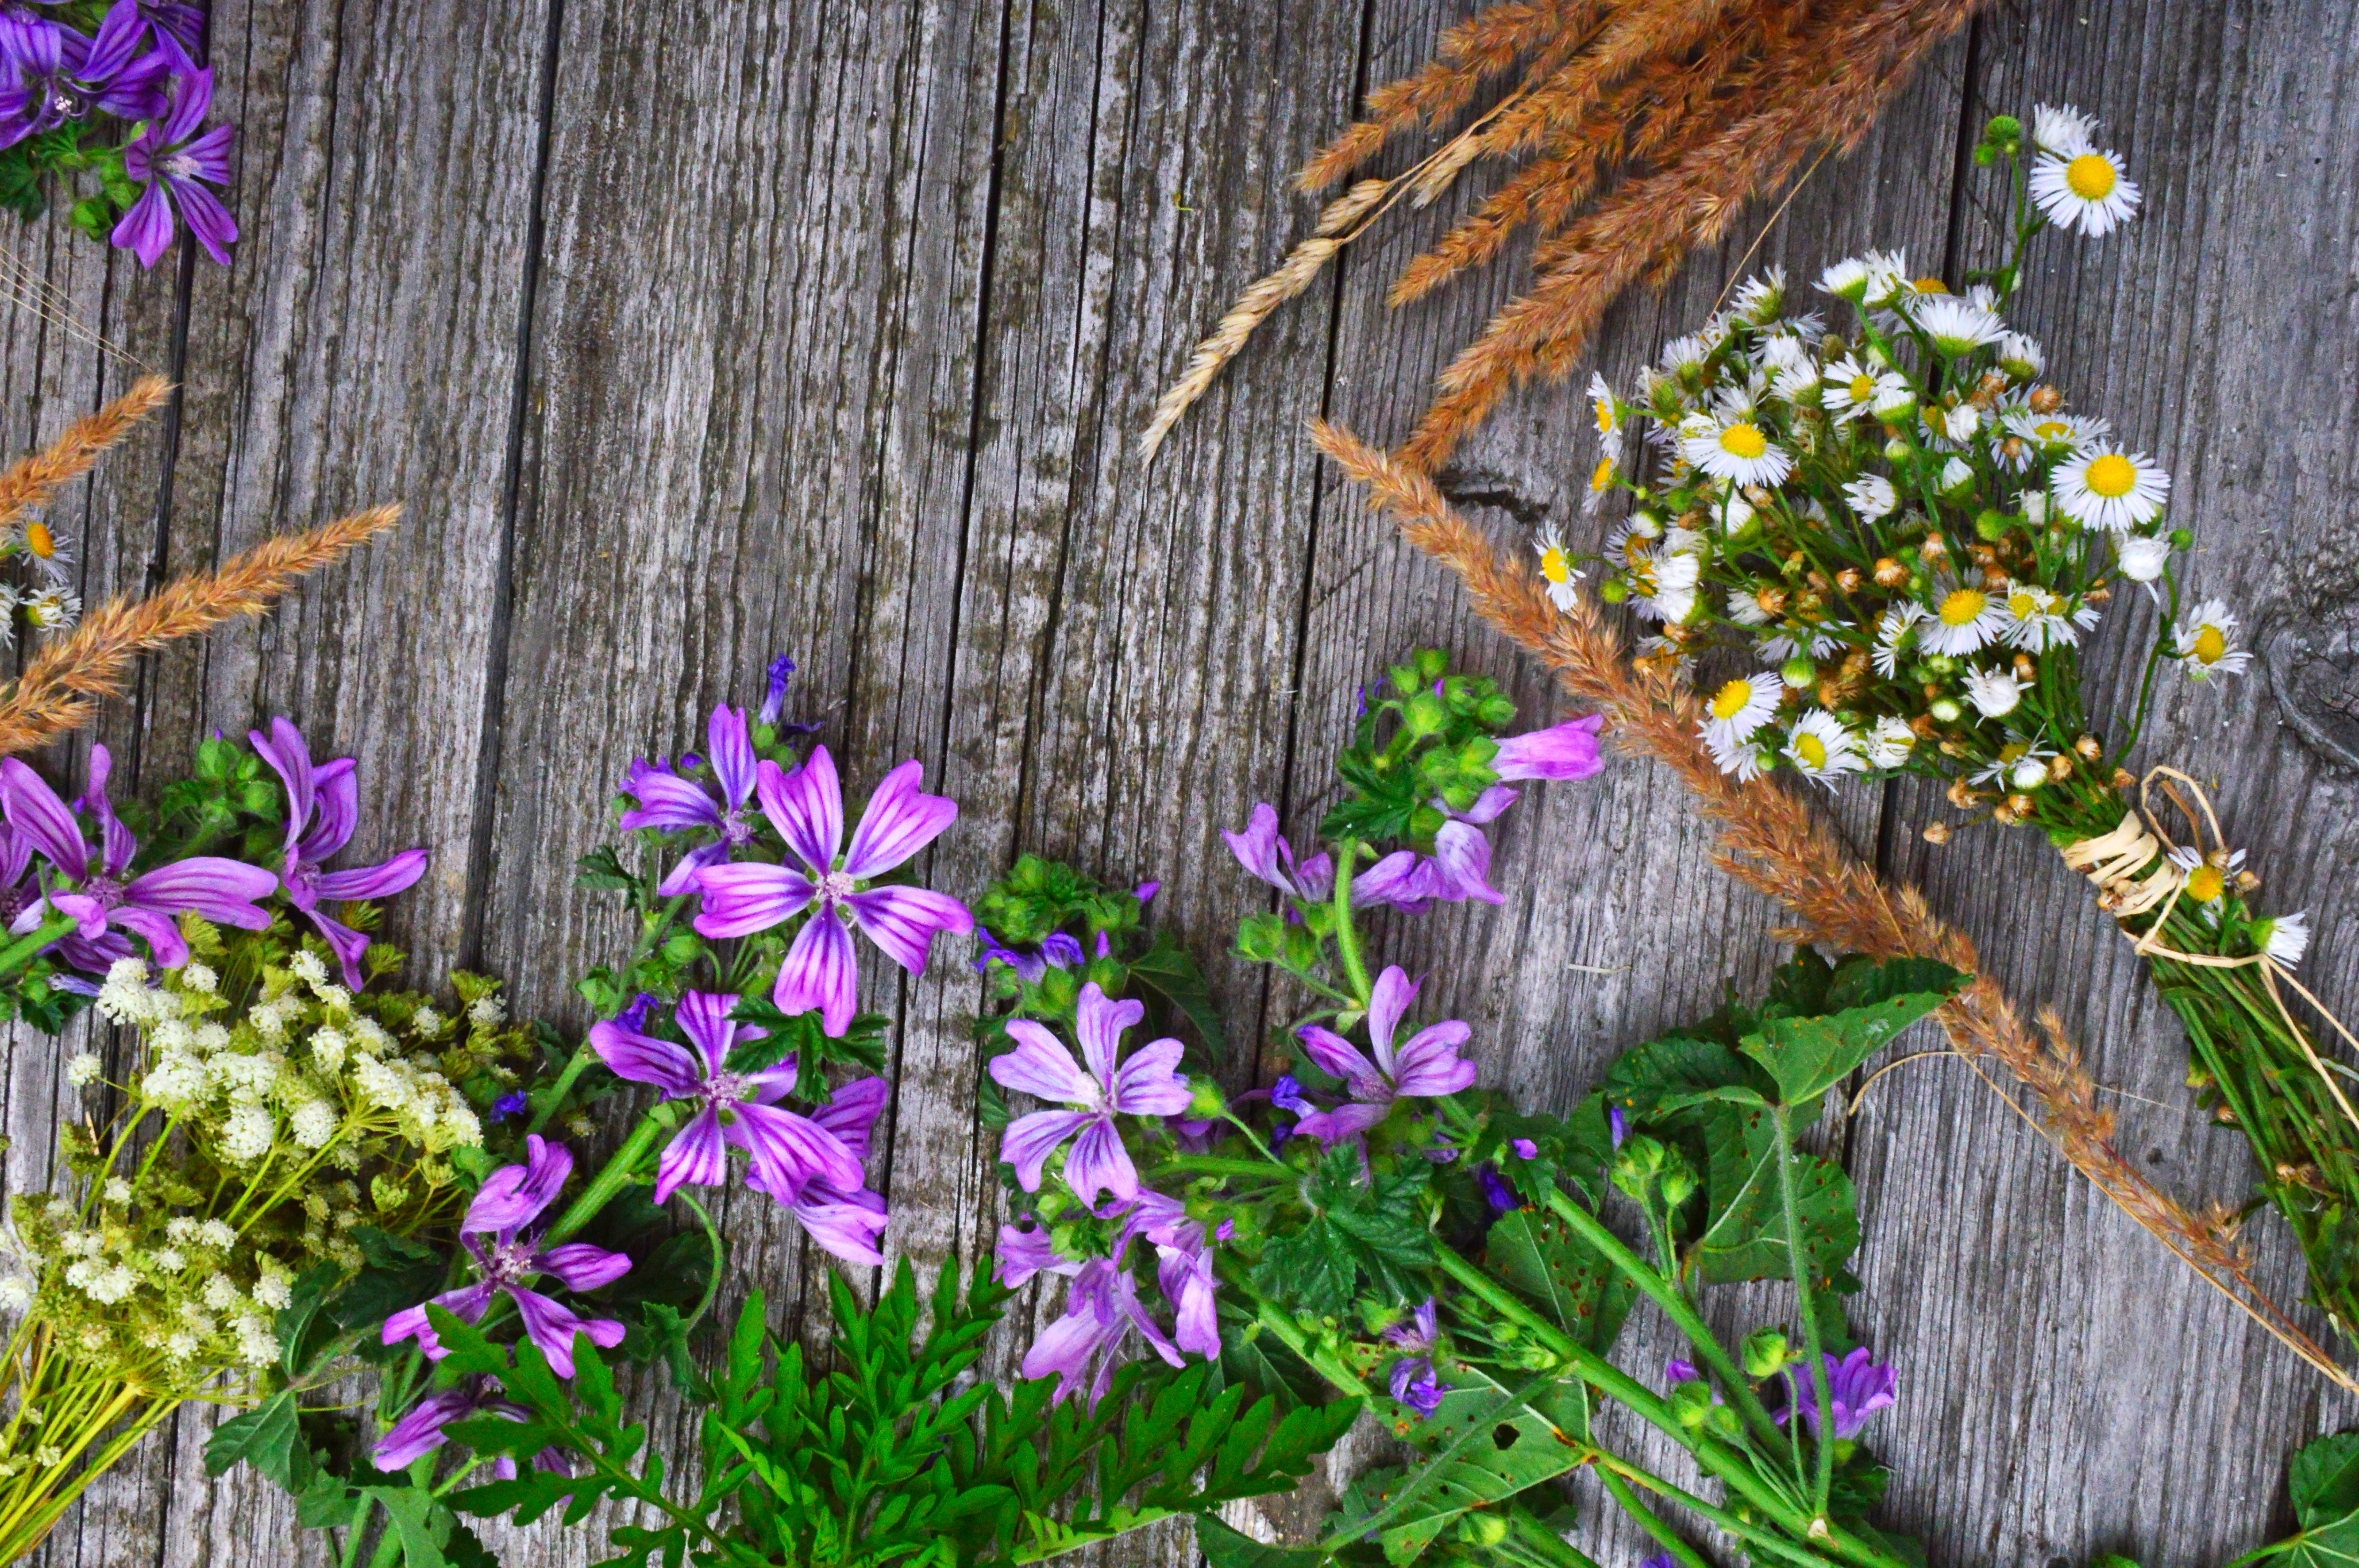
white, old, background, wooden, bouquet, vase, life, beautiful, nature, still, beauty, green, color, summer, decoration, natural, flower, plant, floral, flora, flowers, vintage, wall, fresh, colorful, flowering plant, purple, spring, leaf, wildflower, grass, violet family, tree, branch, bellflower family, groundcover, annual plant